Penal system of Hong Kong

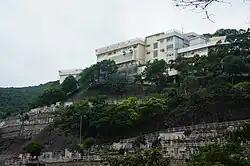
Tai Tam Gap Institution

As of 2013, on average, more than 4,600 prisoners were employed daily in the Department of Correctional Services' manufacturing sector (all physically fit adult prisoners must work six days a week). More than 130 workshops in Hong Kong correctional institutions produce road signs, waterproof shoes and belts for prison staff, wooden furniture for government offices and schools, various protective clothing and uniforms (including for police, prison staff and prisoners), medical masks, bed linen and dressing gowns for public hospitals, plastic street bins and garbage containers, plastic tables and chairs, metal fences, road tiles and curbs, folders and envelopes for government departments. Prisoners also wash and iron the linen and uniforms of public hospitals and fire departments, bind and laminate old books from public libraries, schools and universities, and print books and magazines.